Compagnie des mines d'Anzin

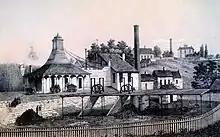

The company was the first to build housing for miners in 1810 near Valenciennes.